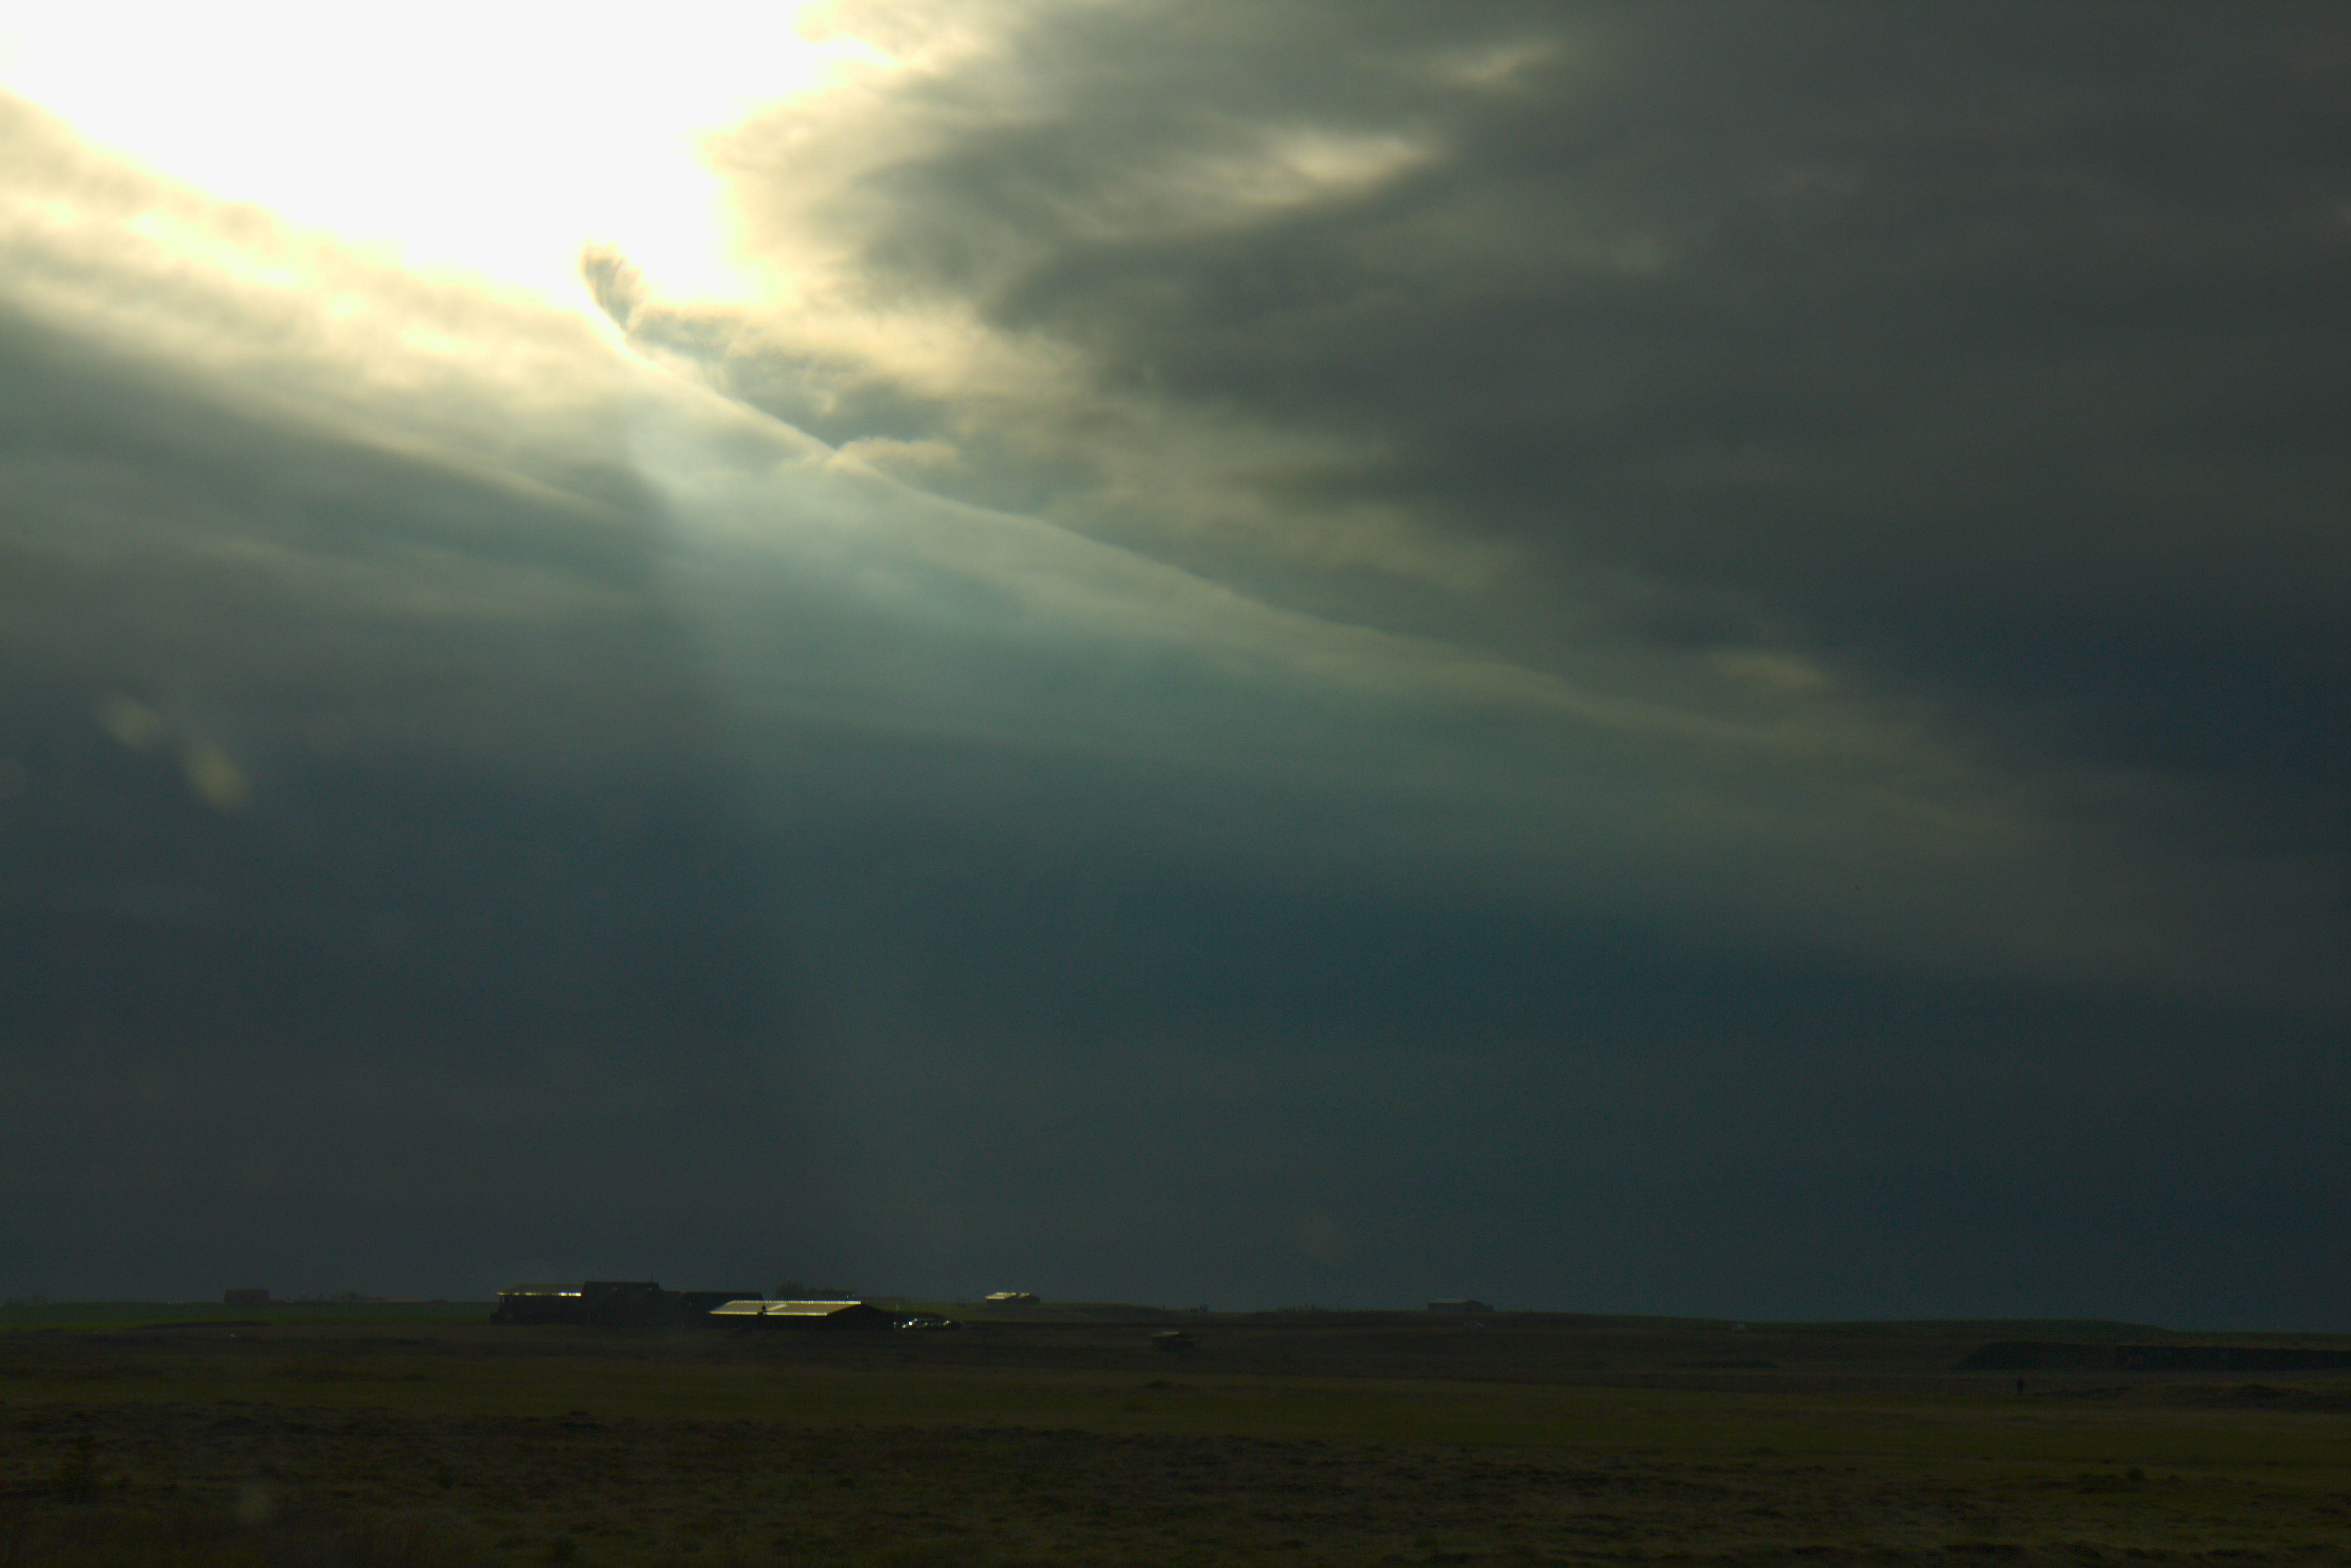
horizon, cloud, sky, sunlight, morning, dawn, atmosphere, dusk, weather, storm, plain, thunderstorm, meteorological phenomenon, atmospheric phenomenon